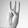
ASL letter: W